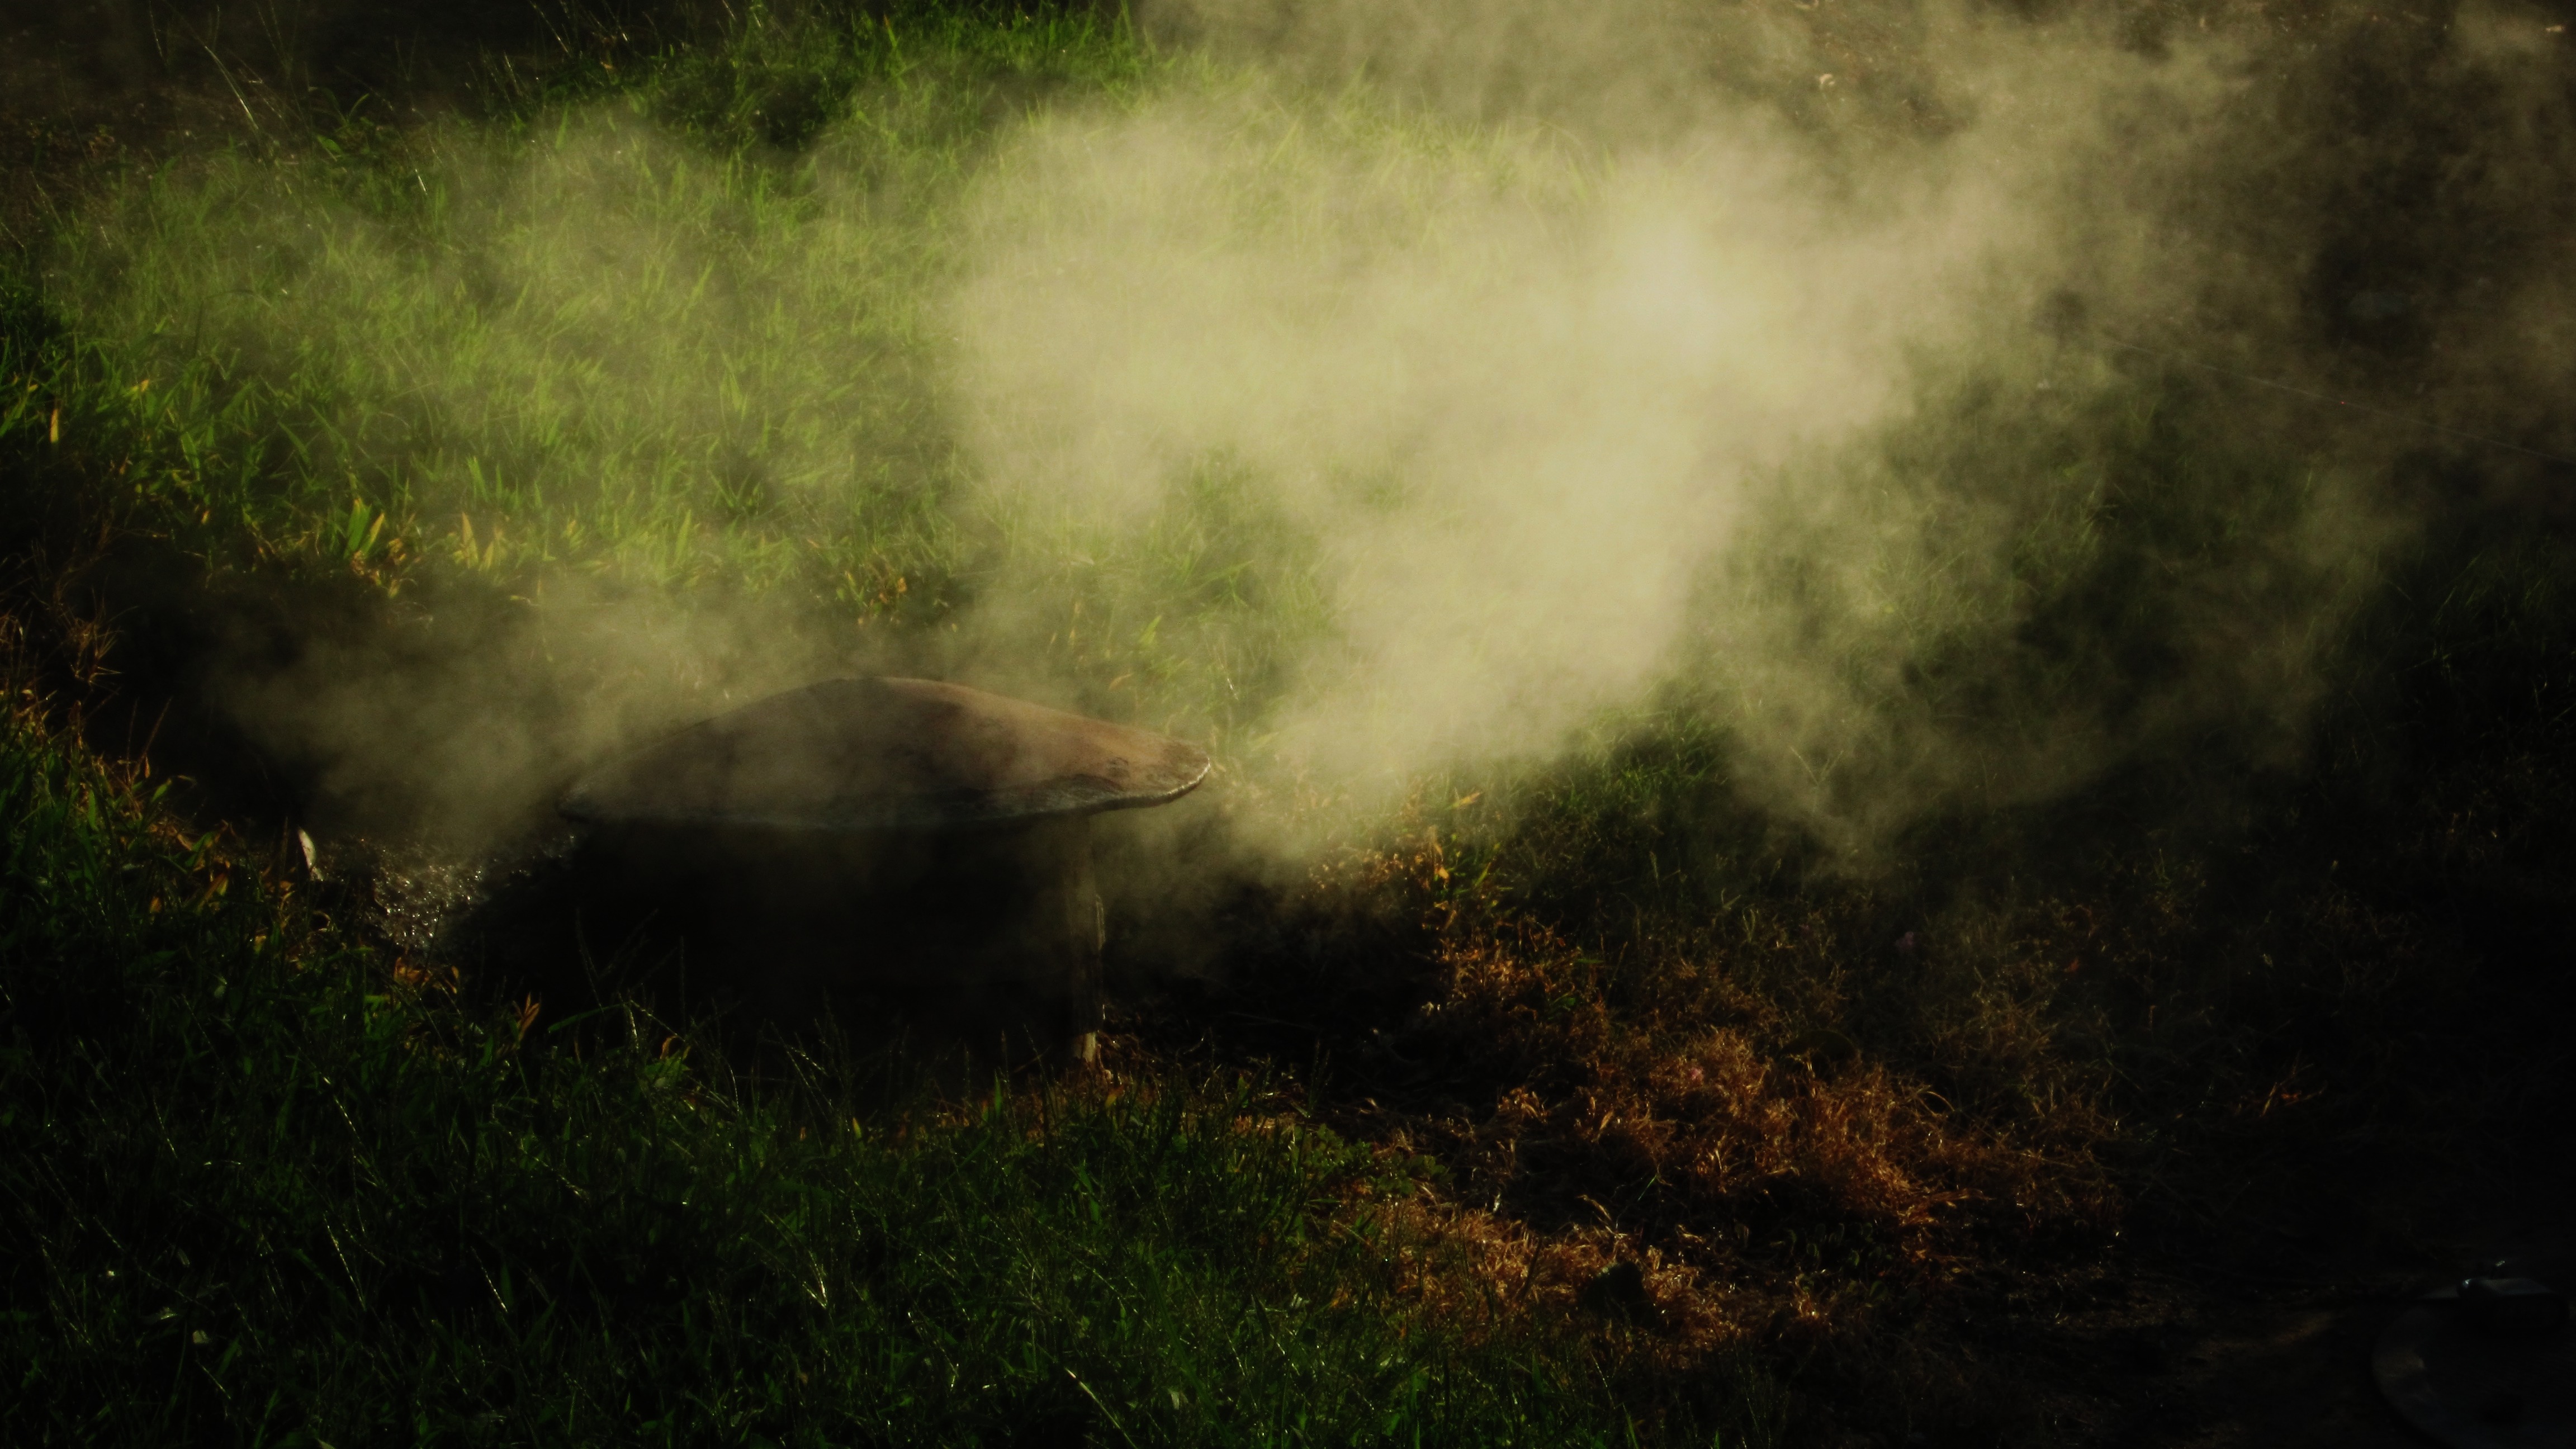
tree, nature, forest, grass, cold, light, fog, mist, sunlight, morning, leaf, smoke, green, reflection, jungle, autumn, darkness, lonely, season, sad, background, woodland, habitat, pollution, natural environment, atmospheric phenomenon